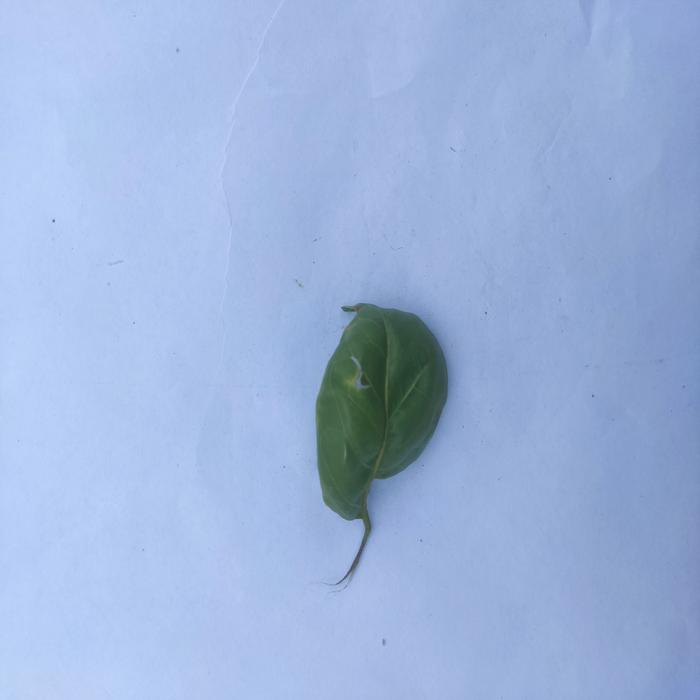
Crop: Aegle Marmelos
Leaf condition: Leaf_Curl